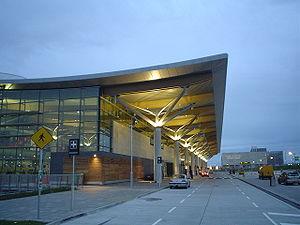
L’aéroport de Cork, est un des principaux aéroports d’Irlande. Il est situé à 8 km au sud de la ville de Cork. L’aéroport est actuellement géré par l’autorité de l’aéroport de Dublin :